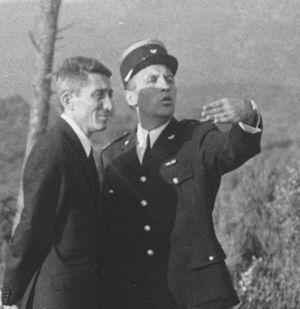
Paul Kerjean (à droite) et Bernard Pons, secrétaire d'Etat à l'Agriculture en 1969
Les étangs de La Minière sont situés dans la vallée de la Bièvre à Guyancourt dans les Yvelines.
Le gouvernement Alain Juppé (1) est le gouvernement de la République française du 17 mai 1995 au 7 novembre 1995. Premier gouvernement du premier mandat du président de la République Jacques Chirac, il est dirigé par Alain Juppé.